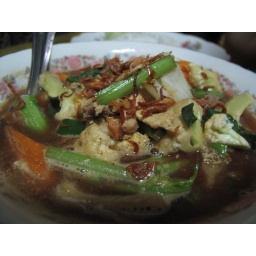
A fantastic cap cay ayam - sauteed vegetables and chicken - from a street stall in Yogyakarta, Java, Indonesia.